Joan Llimona

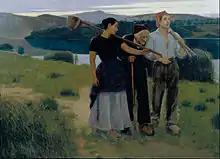
Returning from the Plot by Joan Llimona; demonstrates his mastery of technique associated with painting the outdoors

Between the summer and fall of 1882, Llimona traveled to Venice with intentions to perfect his technique. During this time, he focused on his employment of color and brightness in his paintings, fearing that his paintings were often too mundane and dull. To do this, Llimona wanted to paint outdoors and gain experience with practice strokes for different colors and strengths. Additionally, Llimona visited countless museums throughout Venice to study paintings by Veronese, Tiepoli and Tintoretto.